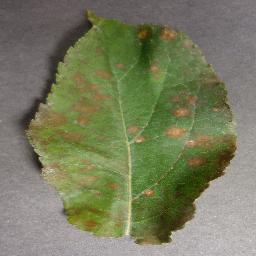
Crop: apple
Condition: cedar_rust